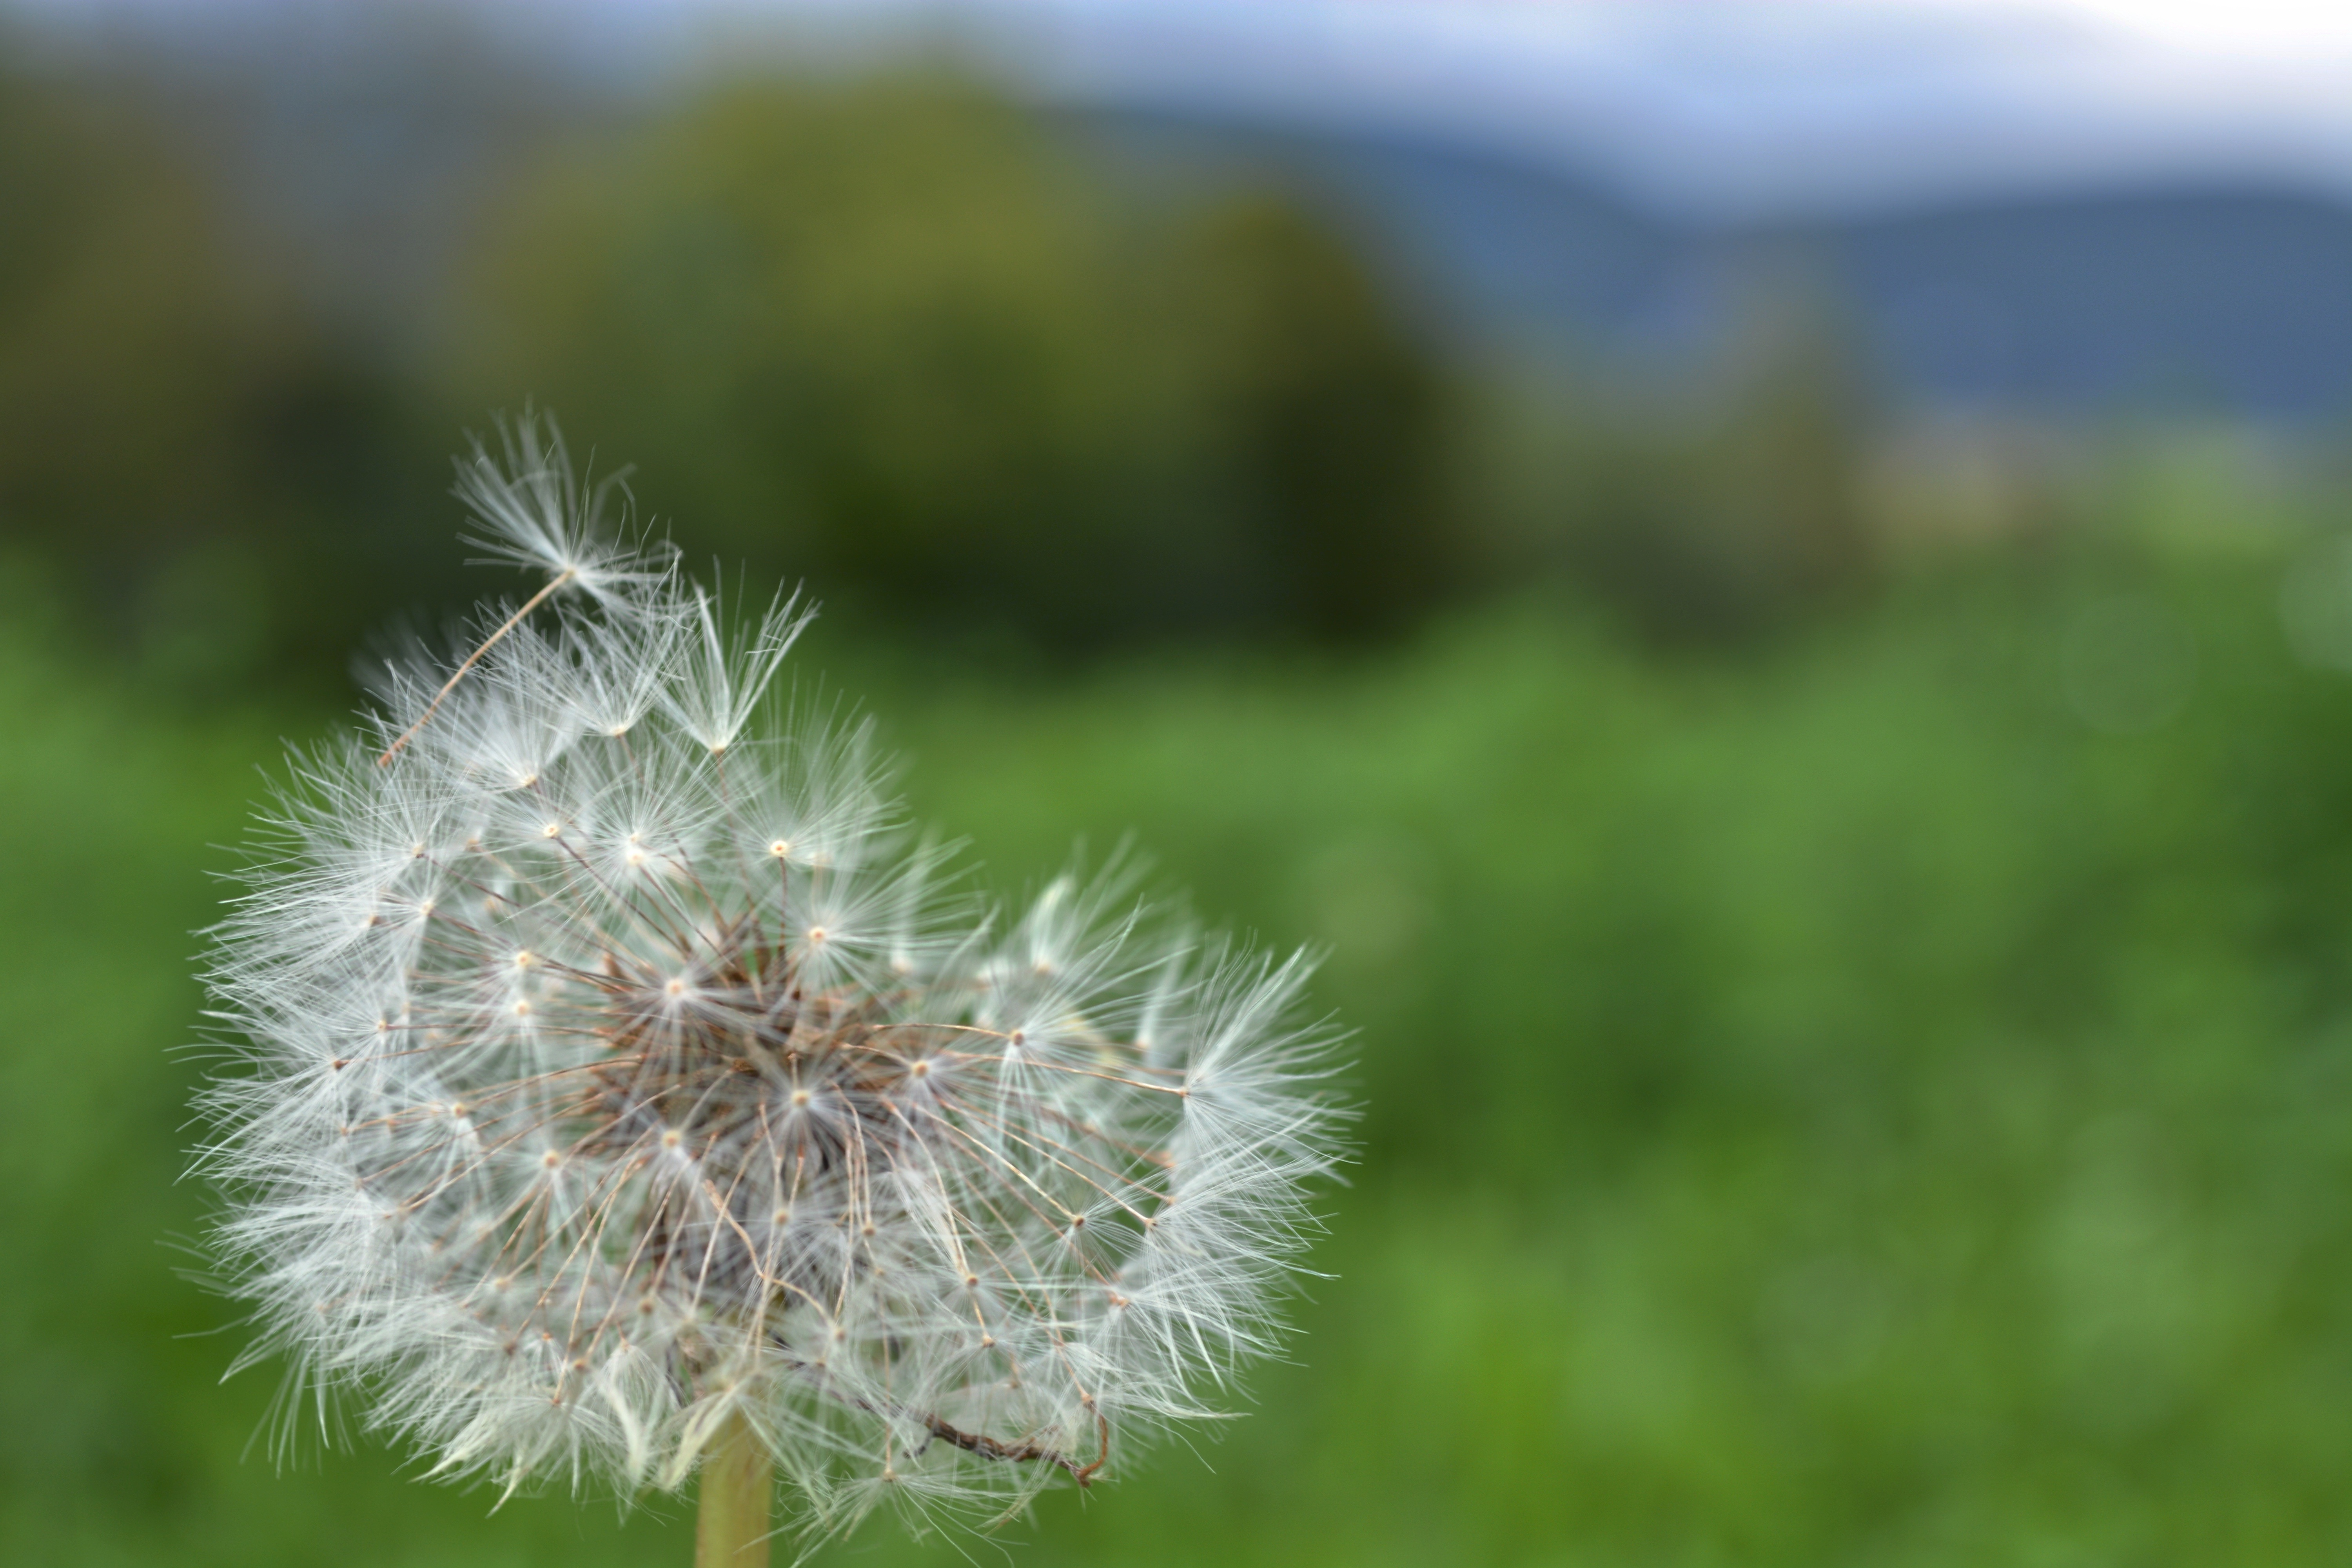
nature, grass, plant, field, photography, meadow, dandelion, prairie, flower, summer, spring, green, botany, flora, wildflower, flowers, close up, thistle, macro photography, flowering plant, daisy family, grass family, plant stem, land plant, thorns spines and prickles